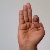
The image shows a hand gesture representing the letter 'F' in Indian Sign Language.